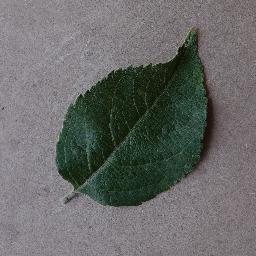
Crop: apple
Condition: healthy